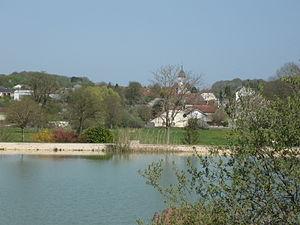
Gourgeon, vue depuis l'étang
Gourgeon est une commune française située dans le département de la Haute-Saône, en région Bourgogne-Franche-Comté.